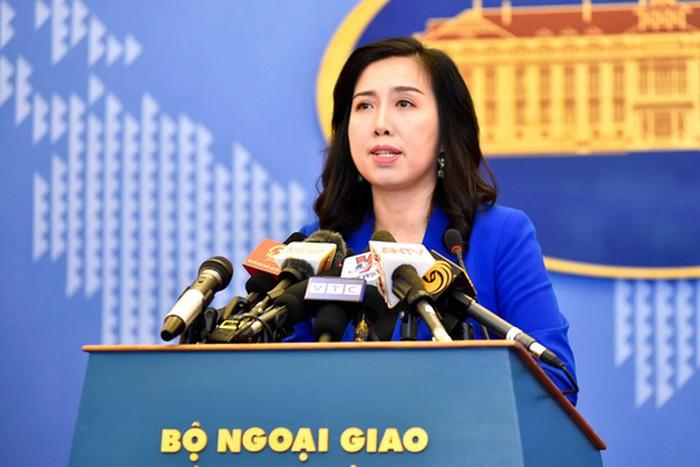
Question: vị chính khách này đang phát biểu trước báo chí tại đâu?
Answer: trên bục phát biểu của bộ ngoại giao